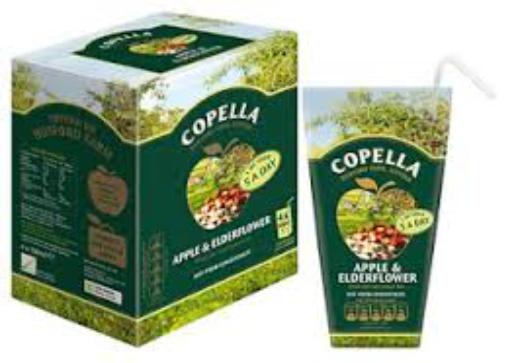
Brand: copella
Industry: Food